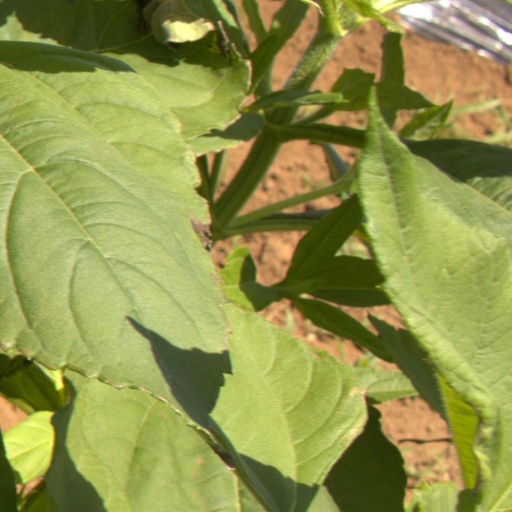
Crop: Jerusalem artichoke